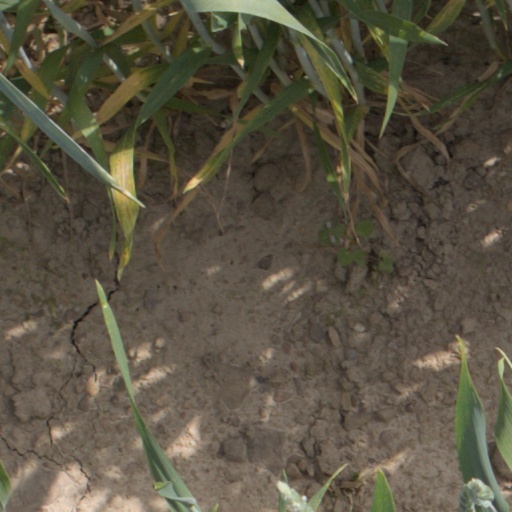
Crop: wheat